36th International Emmy Awards

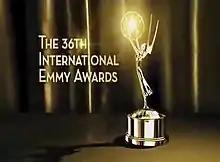

The 36th International Emmy Awards took place on November 24, 2008, at the New York Hilton Midtown in New York City and hosted by American actor Roger Bart. The award ceremony, presented by the International Academy of Television Arts and Sciences (IATAS), honors all TV programming produced and originally aired outside the United States.